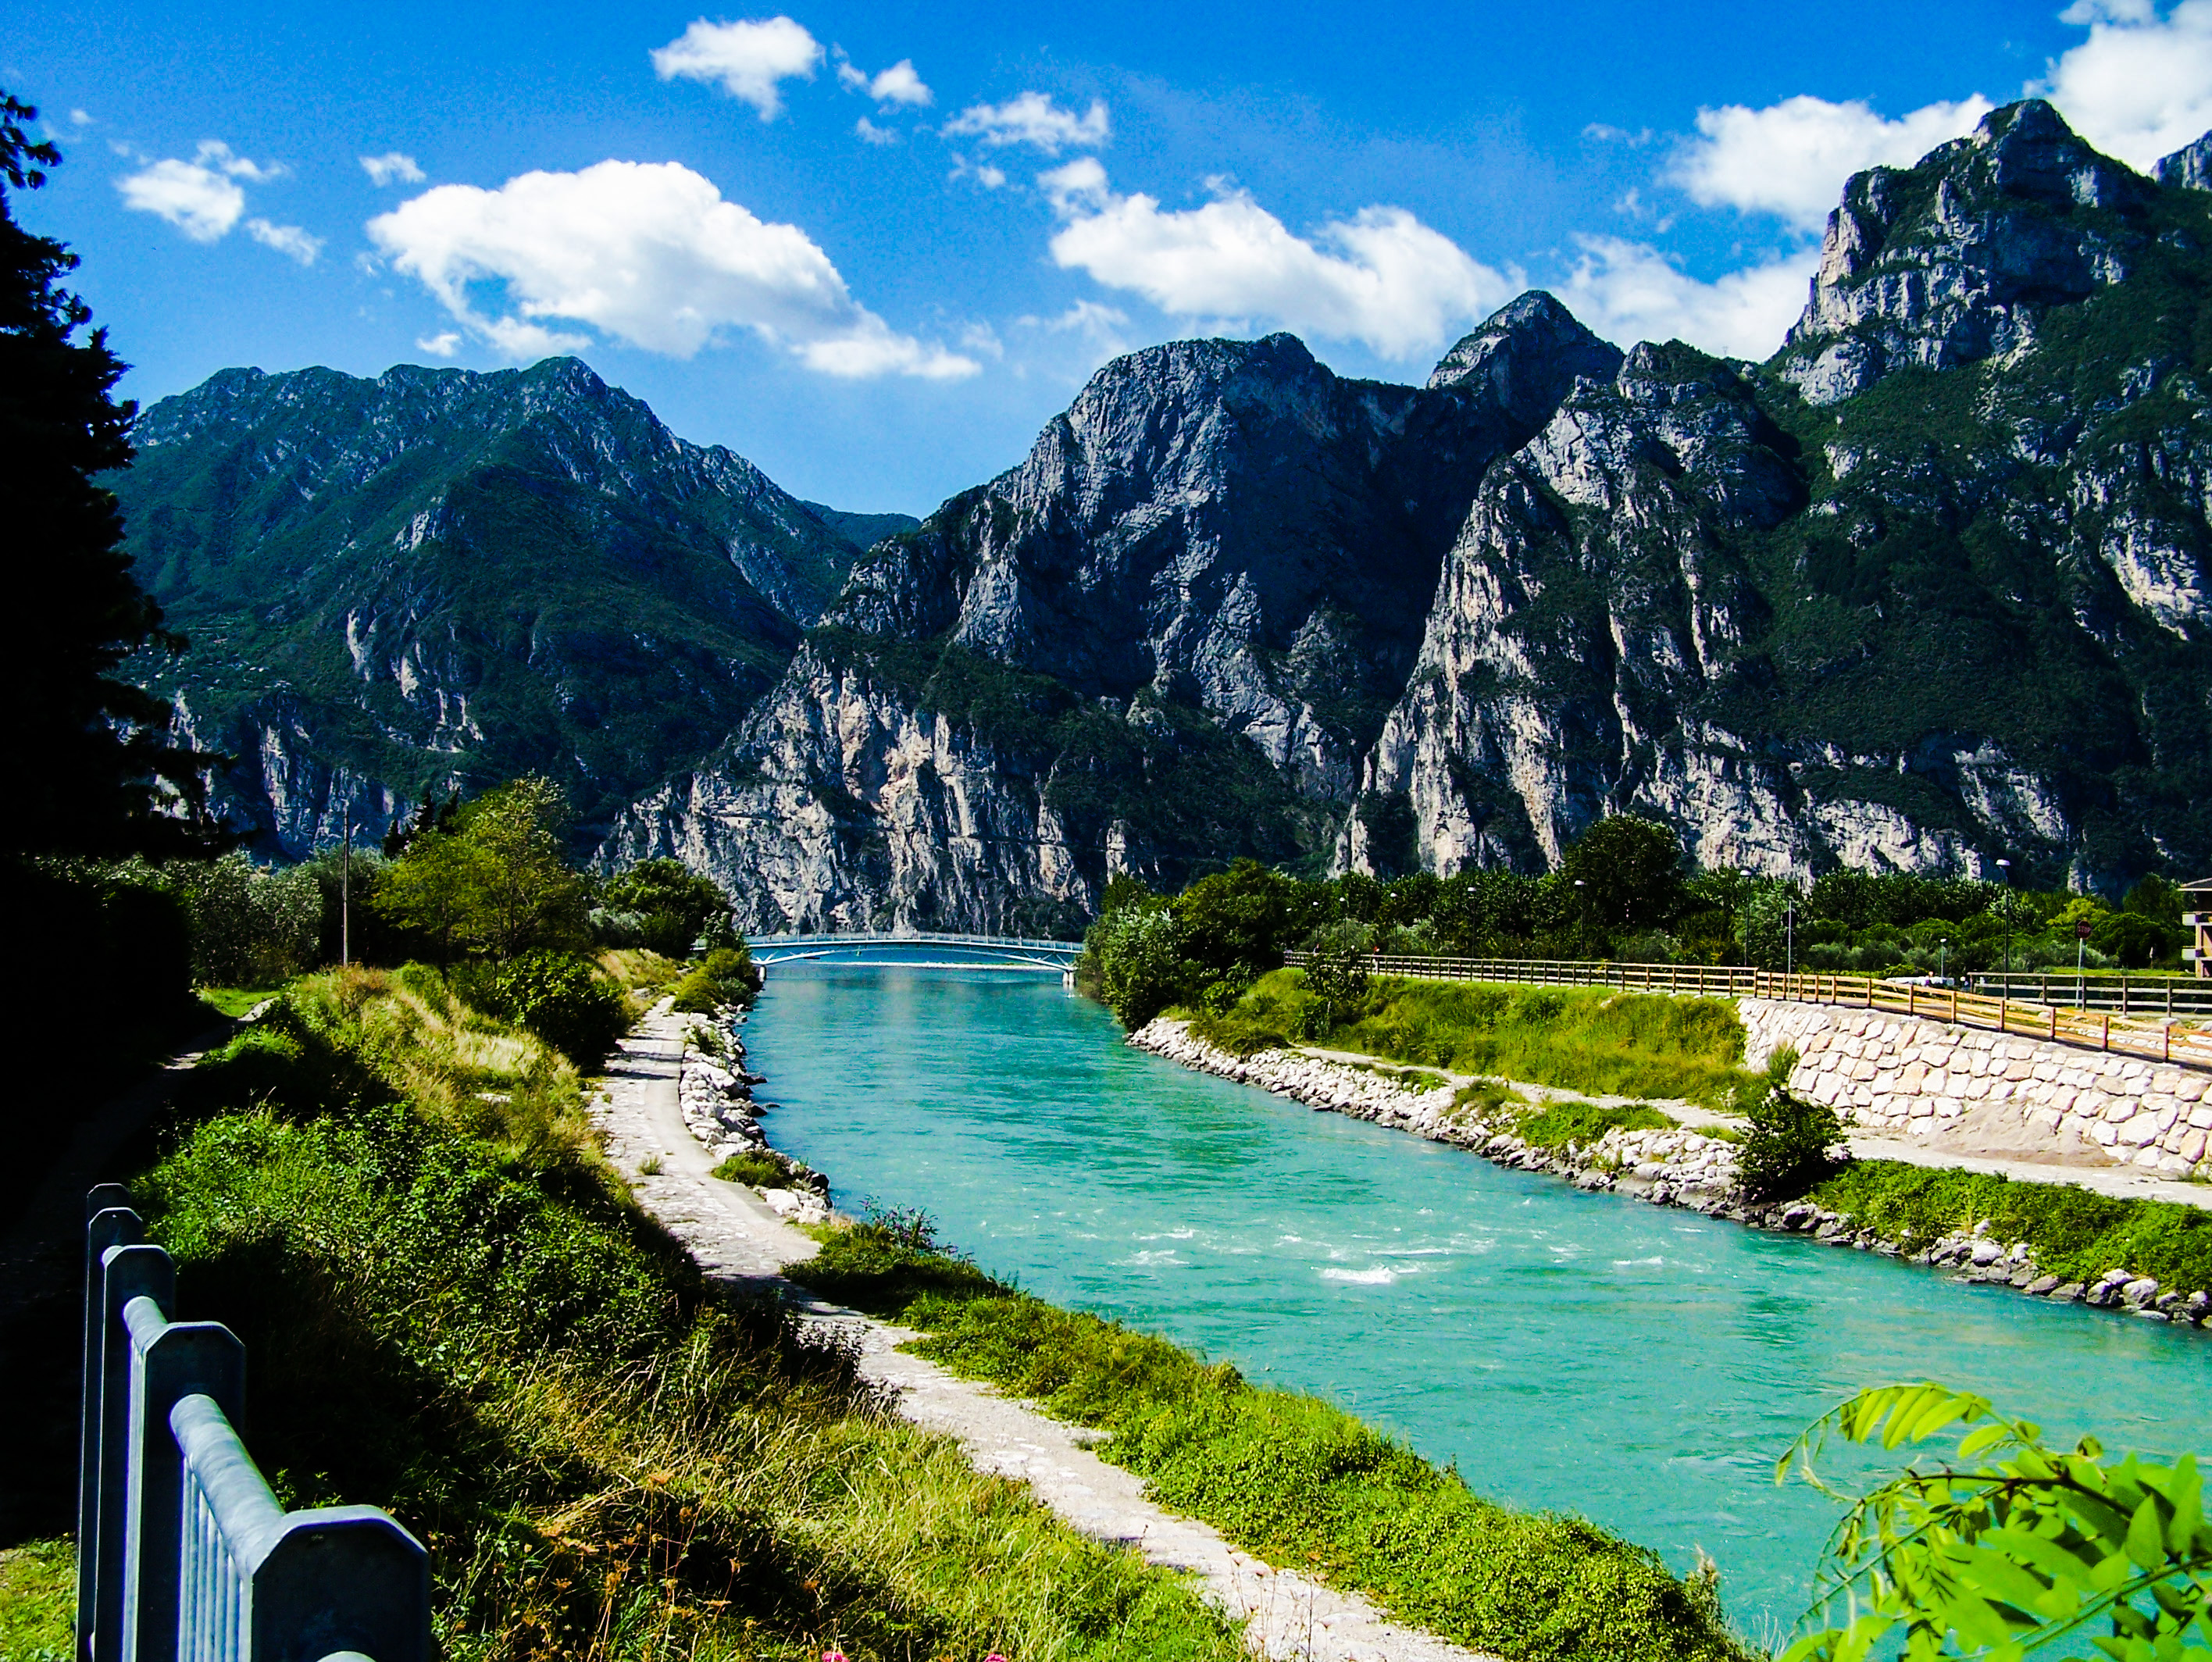
landscape, tree, water, pathway, mountain, road, bridge, lake, valley, mountain range, summer, vacation, travel, sight, scenic, scenery, italy, fjord, tourism, national park, outdoors, mountains, alps, riva, landform, lake garda, geographical feature, mountainous landforms